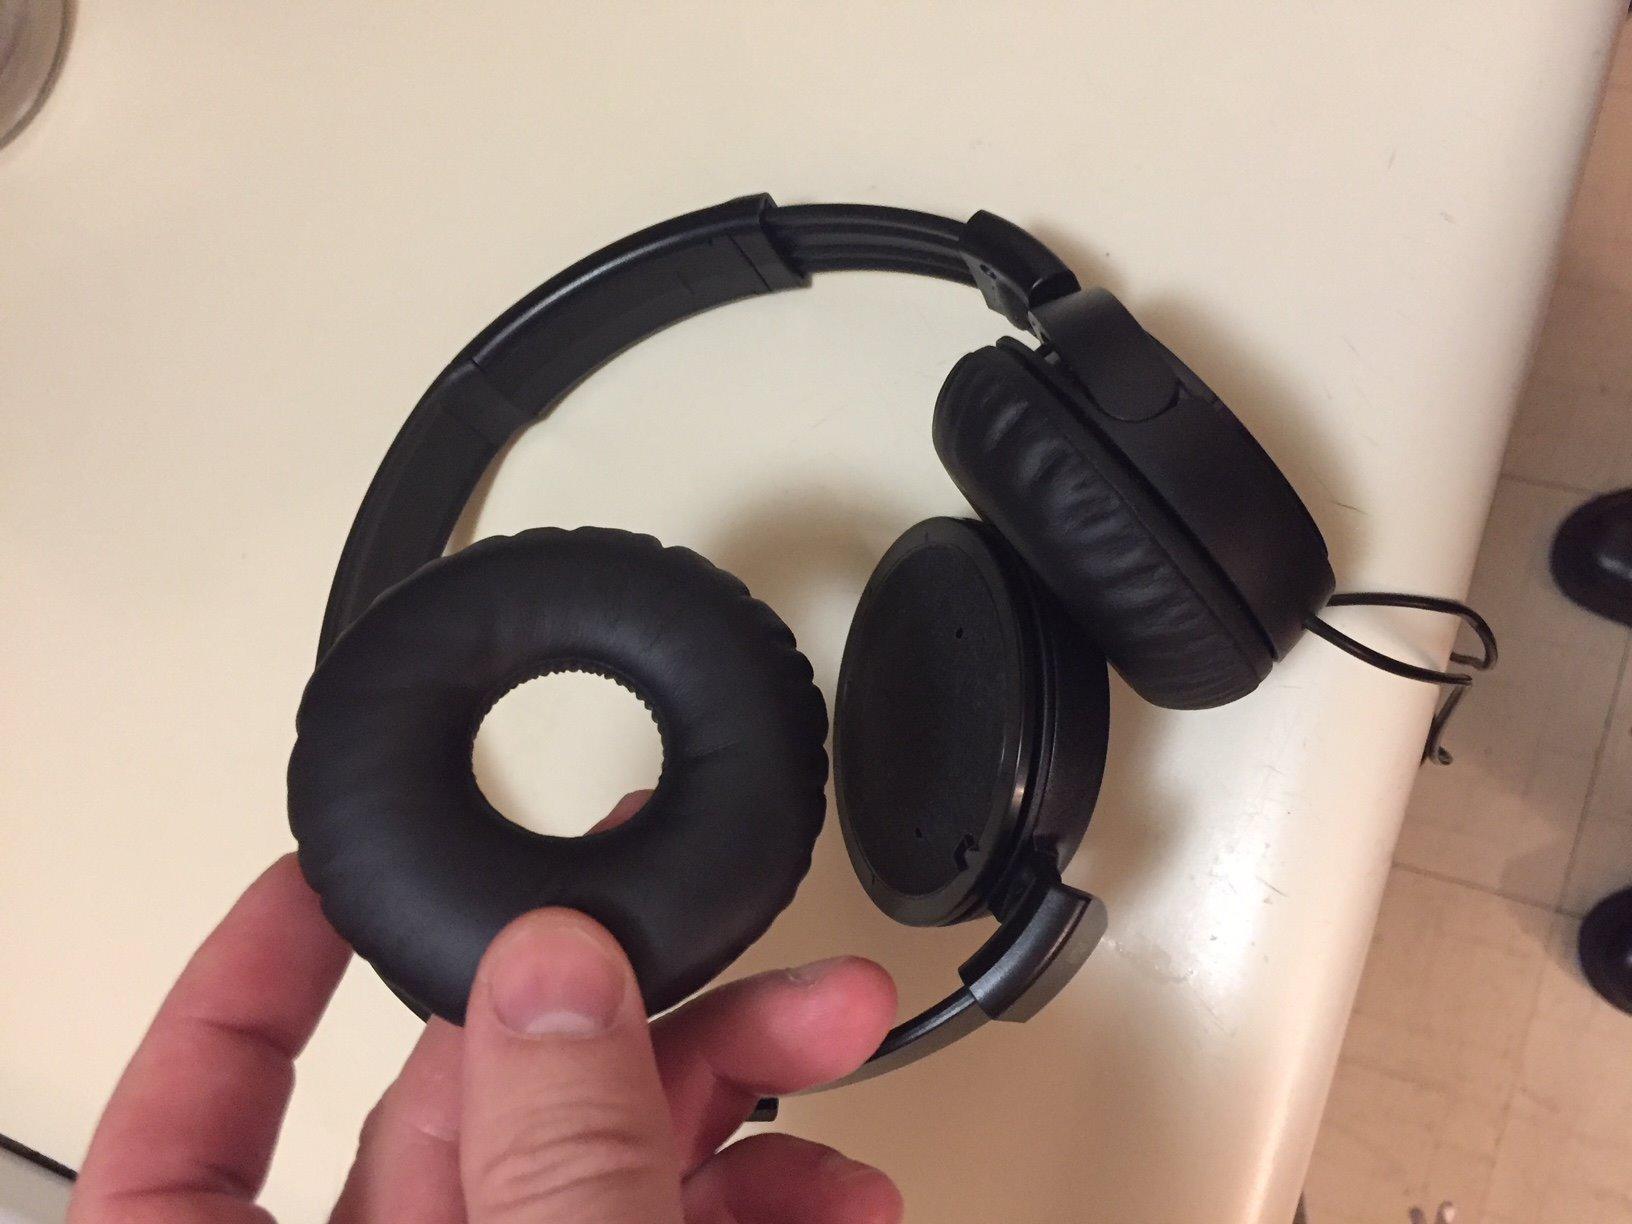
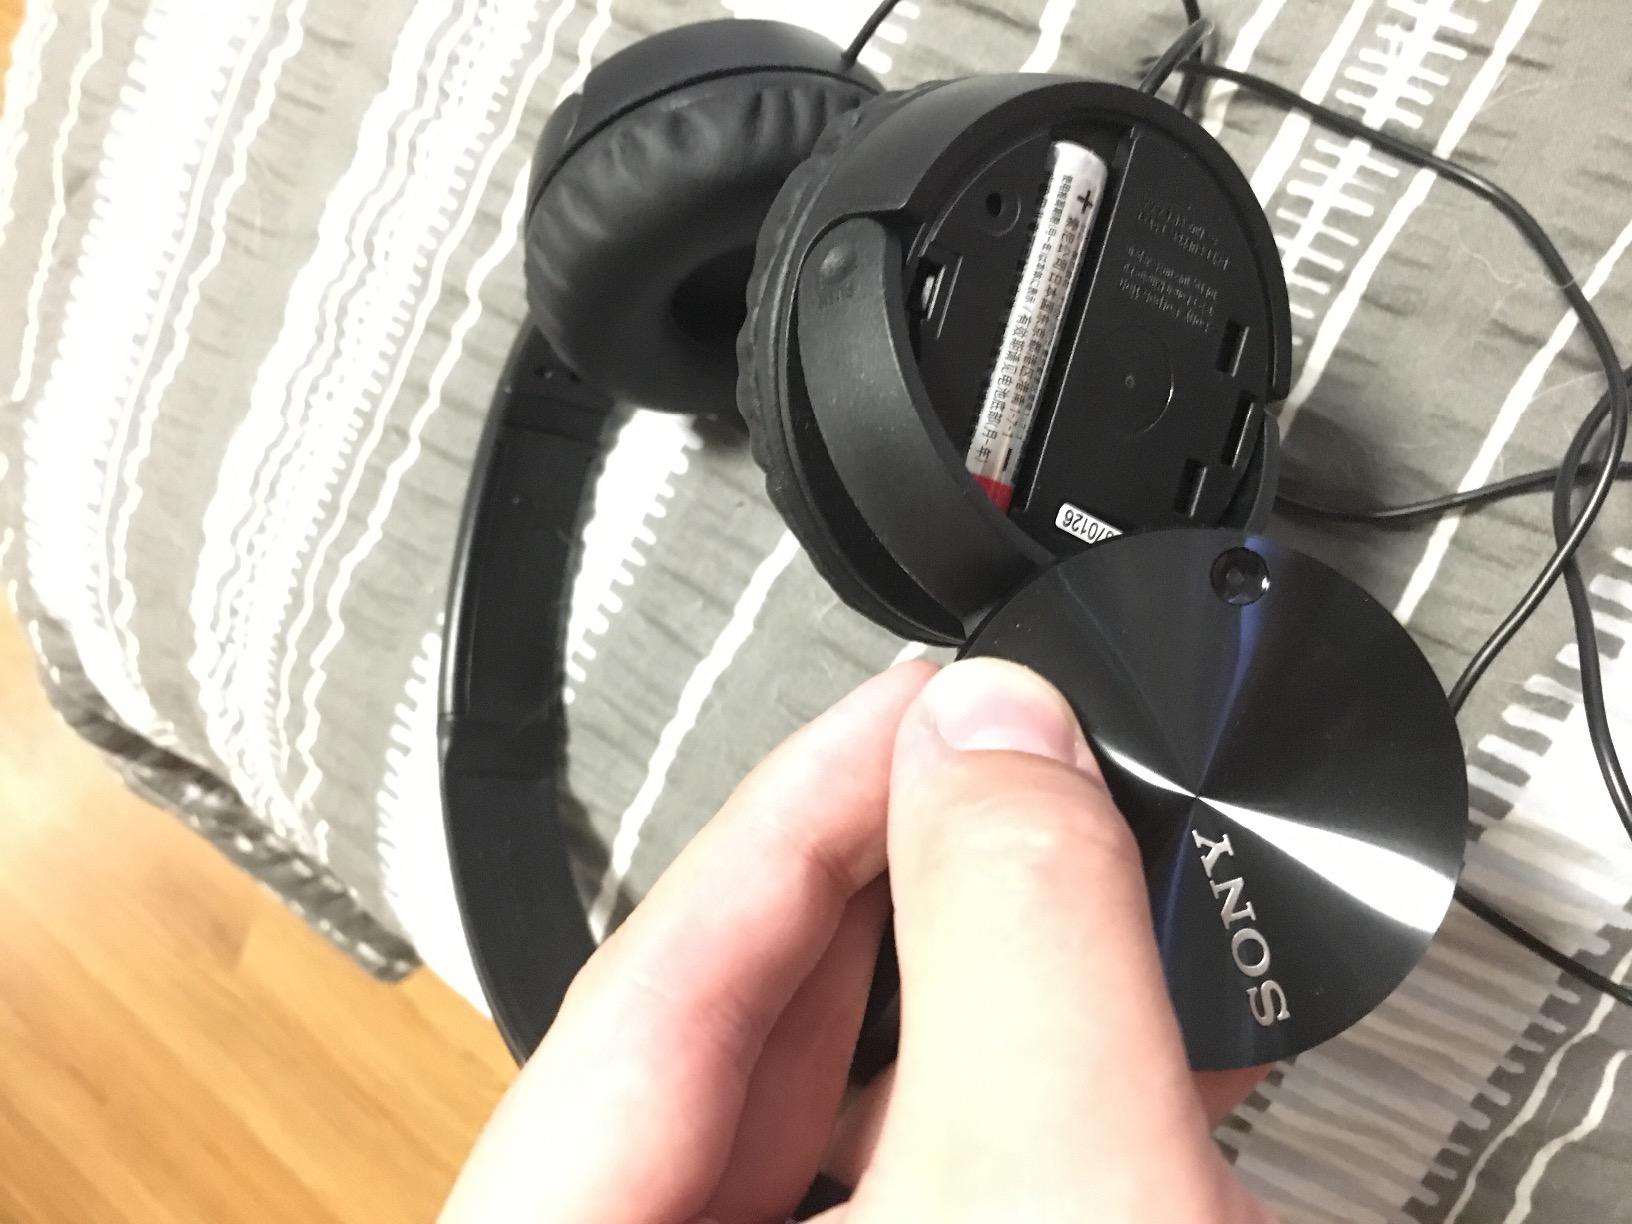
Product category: headphones
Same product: yes